Kamikaze

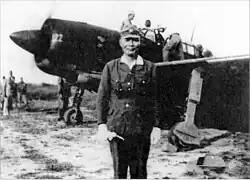
Ugaki, shortly before taking off in a Yokosuka D4Y to participate in one of the final "kamikaze" strikes, 15 August 1945

On 17 August, the Kwantung Army command ordered its units to surrender, but some of the pilots disobeyed and the Japanese air attacks continued. On 18 August, convoys of the 20th and 21st Armored Brigade were attacked. The kamikazes traded six of their aircraft for a tank and a couple of cars. The "kamikazes" also flew solo. On 18 August, several ammunition resupply vehicles carrying ammunition for BM-13 were destroyed by a "kamikaze" in the Tao'an area. The personnel were unharmed, as they managed to evade the raid. On 19 August, nine aircraft raided the tanks of the 21st Guards Tank Brigade. Seven were shot down, but two planes broke through; one tank was destroyed and the other damaged. About the raid, the author of the book "Tanker on a foreign vehicle" D. Loza recalls six Japanese aircraft attacked the convoy, which damaged one Sherman tank and destroyed a medical vehicle. Japanese commanders ordered weapons depots to be secured and the propellers of aircraft on airfields to be removed to stop these sorties. Supposedly, the "kamikazes" carried out more than 50 suicide attacks against the Soviet Red Army in August 1945. That is the number of aircraft the Japanese attributed to "other losses". Overall, the "kamikaze" airstrikes proved ineffective and had little or no effect on the Red Army during the Soviet–Japanese War.